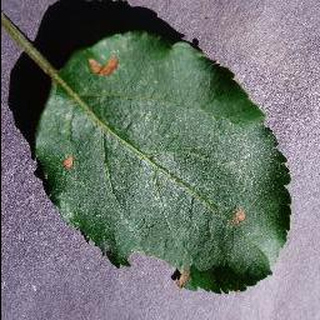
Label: apple_black_rot